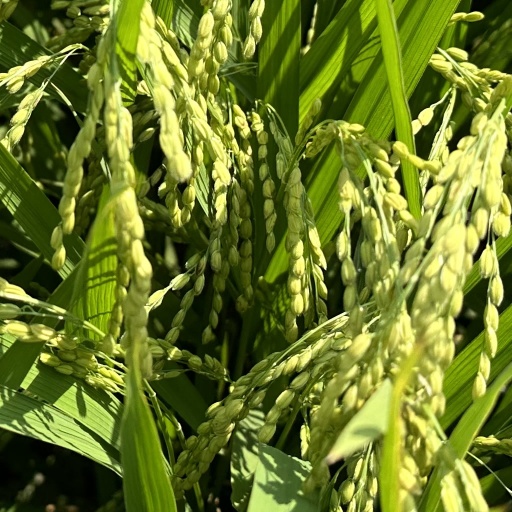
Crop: rice